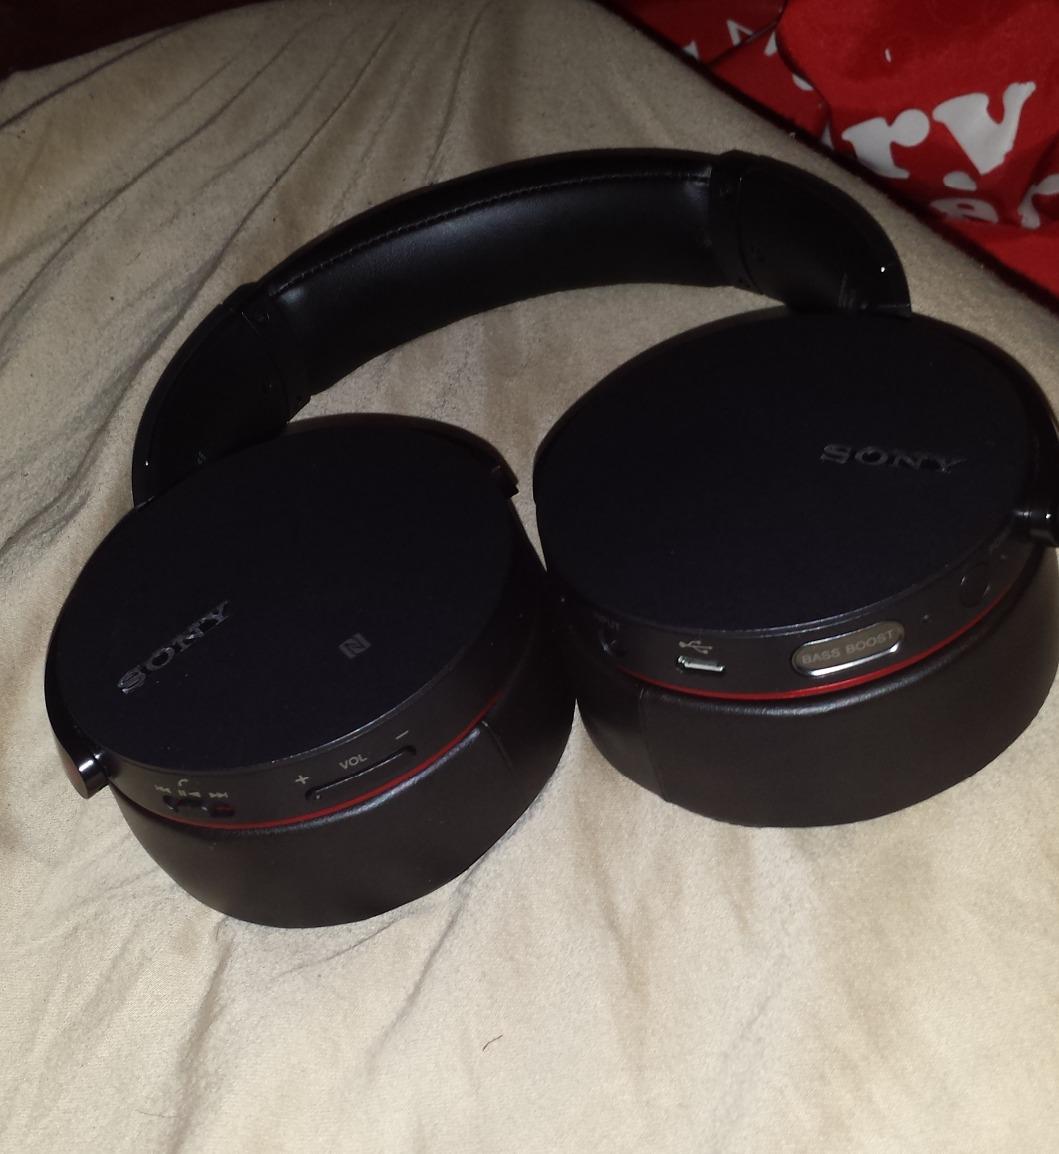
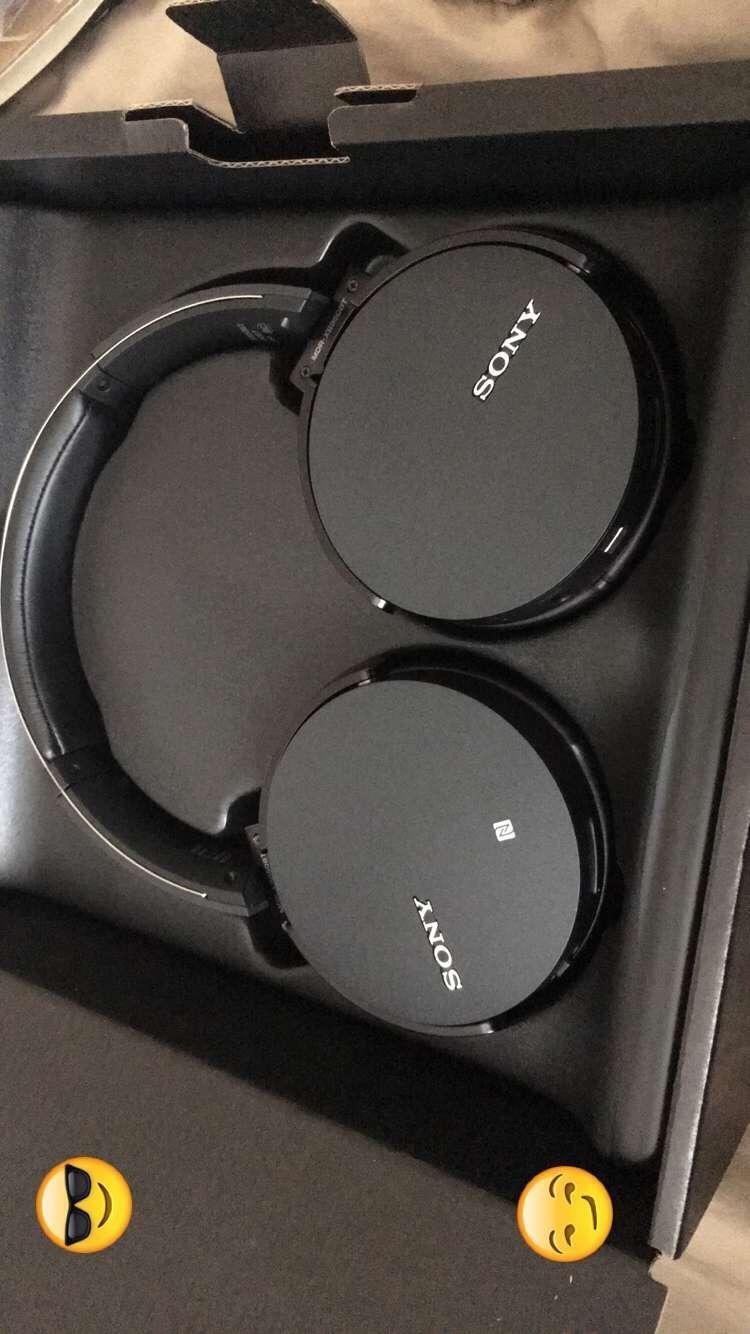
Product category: headphones
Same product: yes